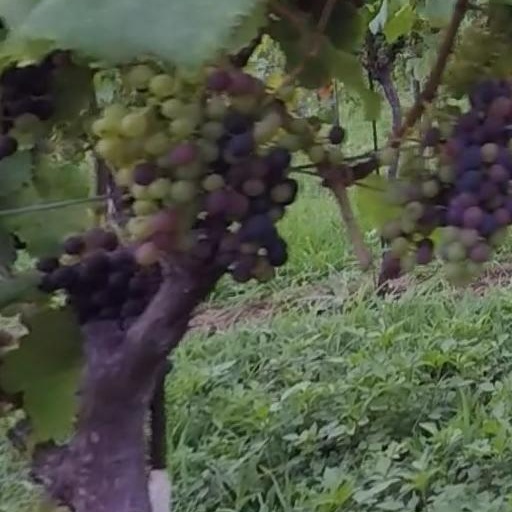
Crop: grape